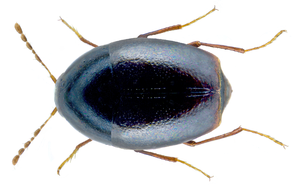
Scaphisoma est un genre de coléoptères de la famille des Staphylinidae et de la sous-famille des Scaphidiinae. L'espèce type est Scaphisoma agaricinum.